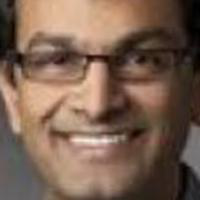
Age group: age 41-55